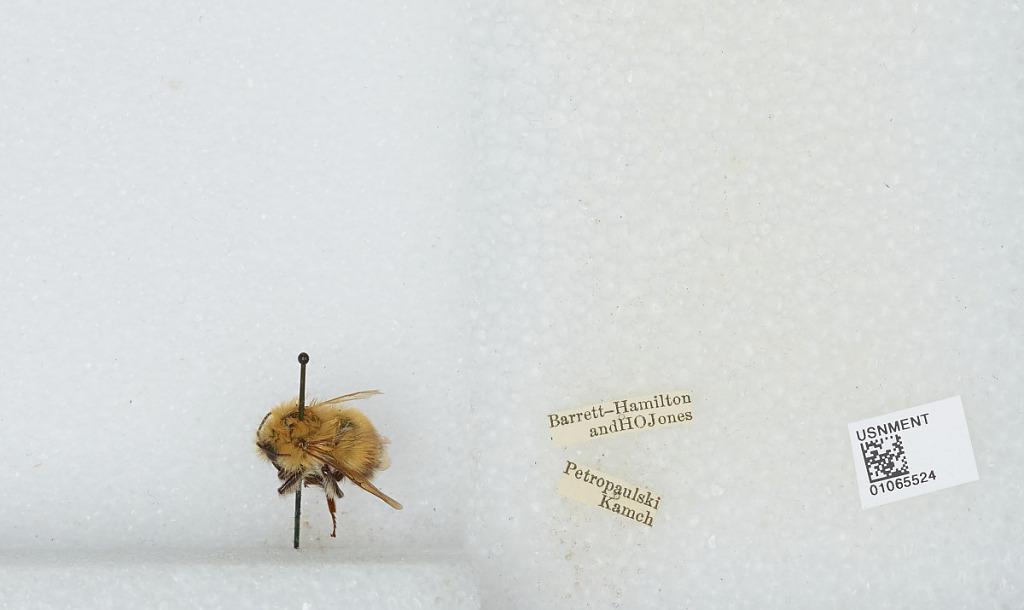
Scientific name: Bombus sp.
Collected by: Barrett-Hamilton & H. Jones
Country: Russia
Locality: Petropaulski Kamch